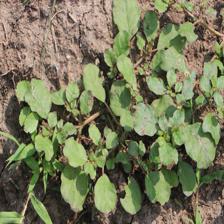
Label: BroadLeafWeed